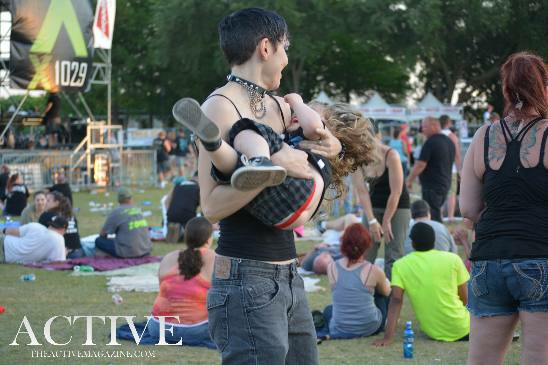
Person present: Yes